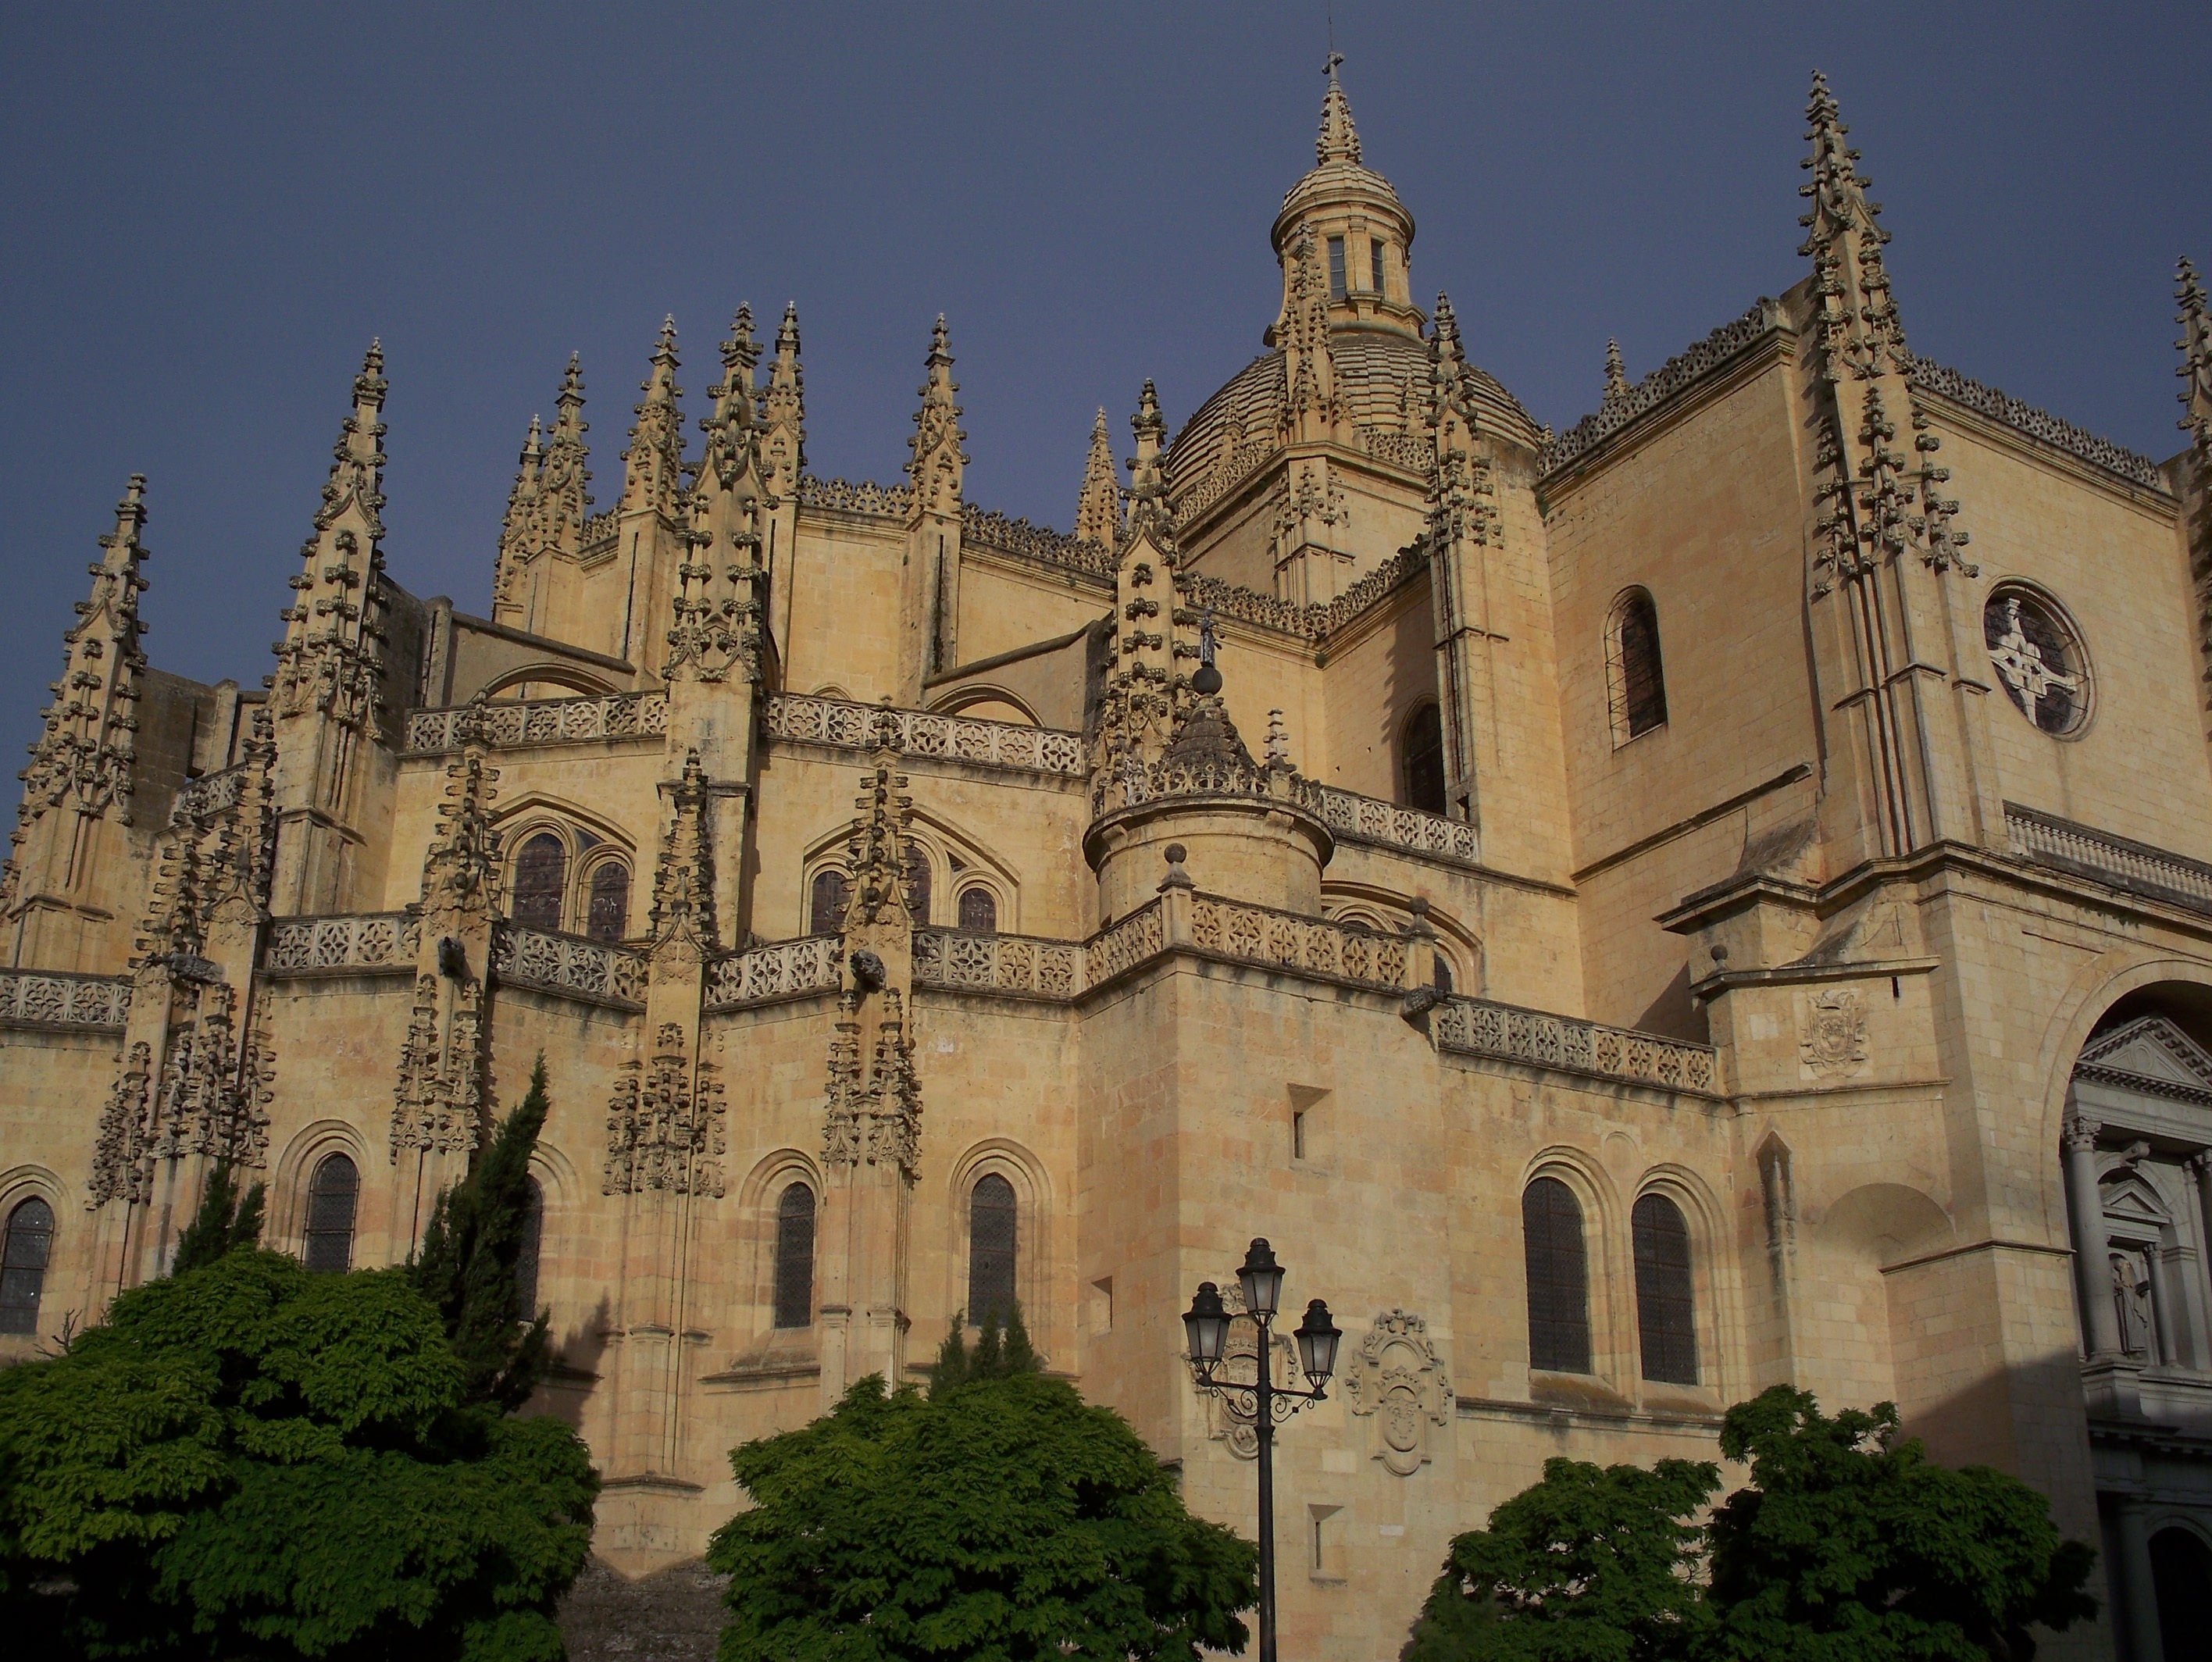
architecture, building, stone, monument, facade, cathedral, tourism, place of worship, medieval architecture, spain, monastery, segovia, abbey, gothic architecture, tours, historic site, byzantine architecture